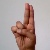
The image shows a hand gesture representing the letter 'U' in Indian Sign Language.